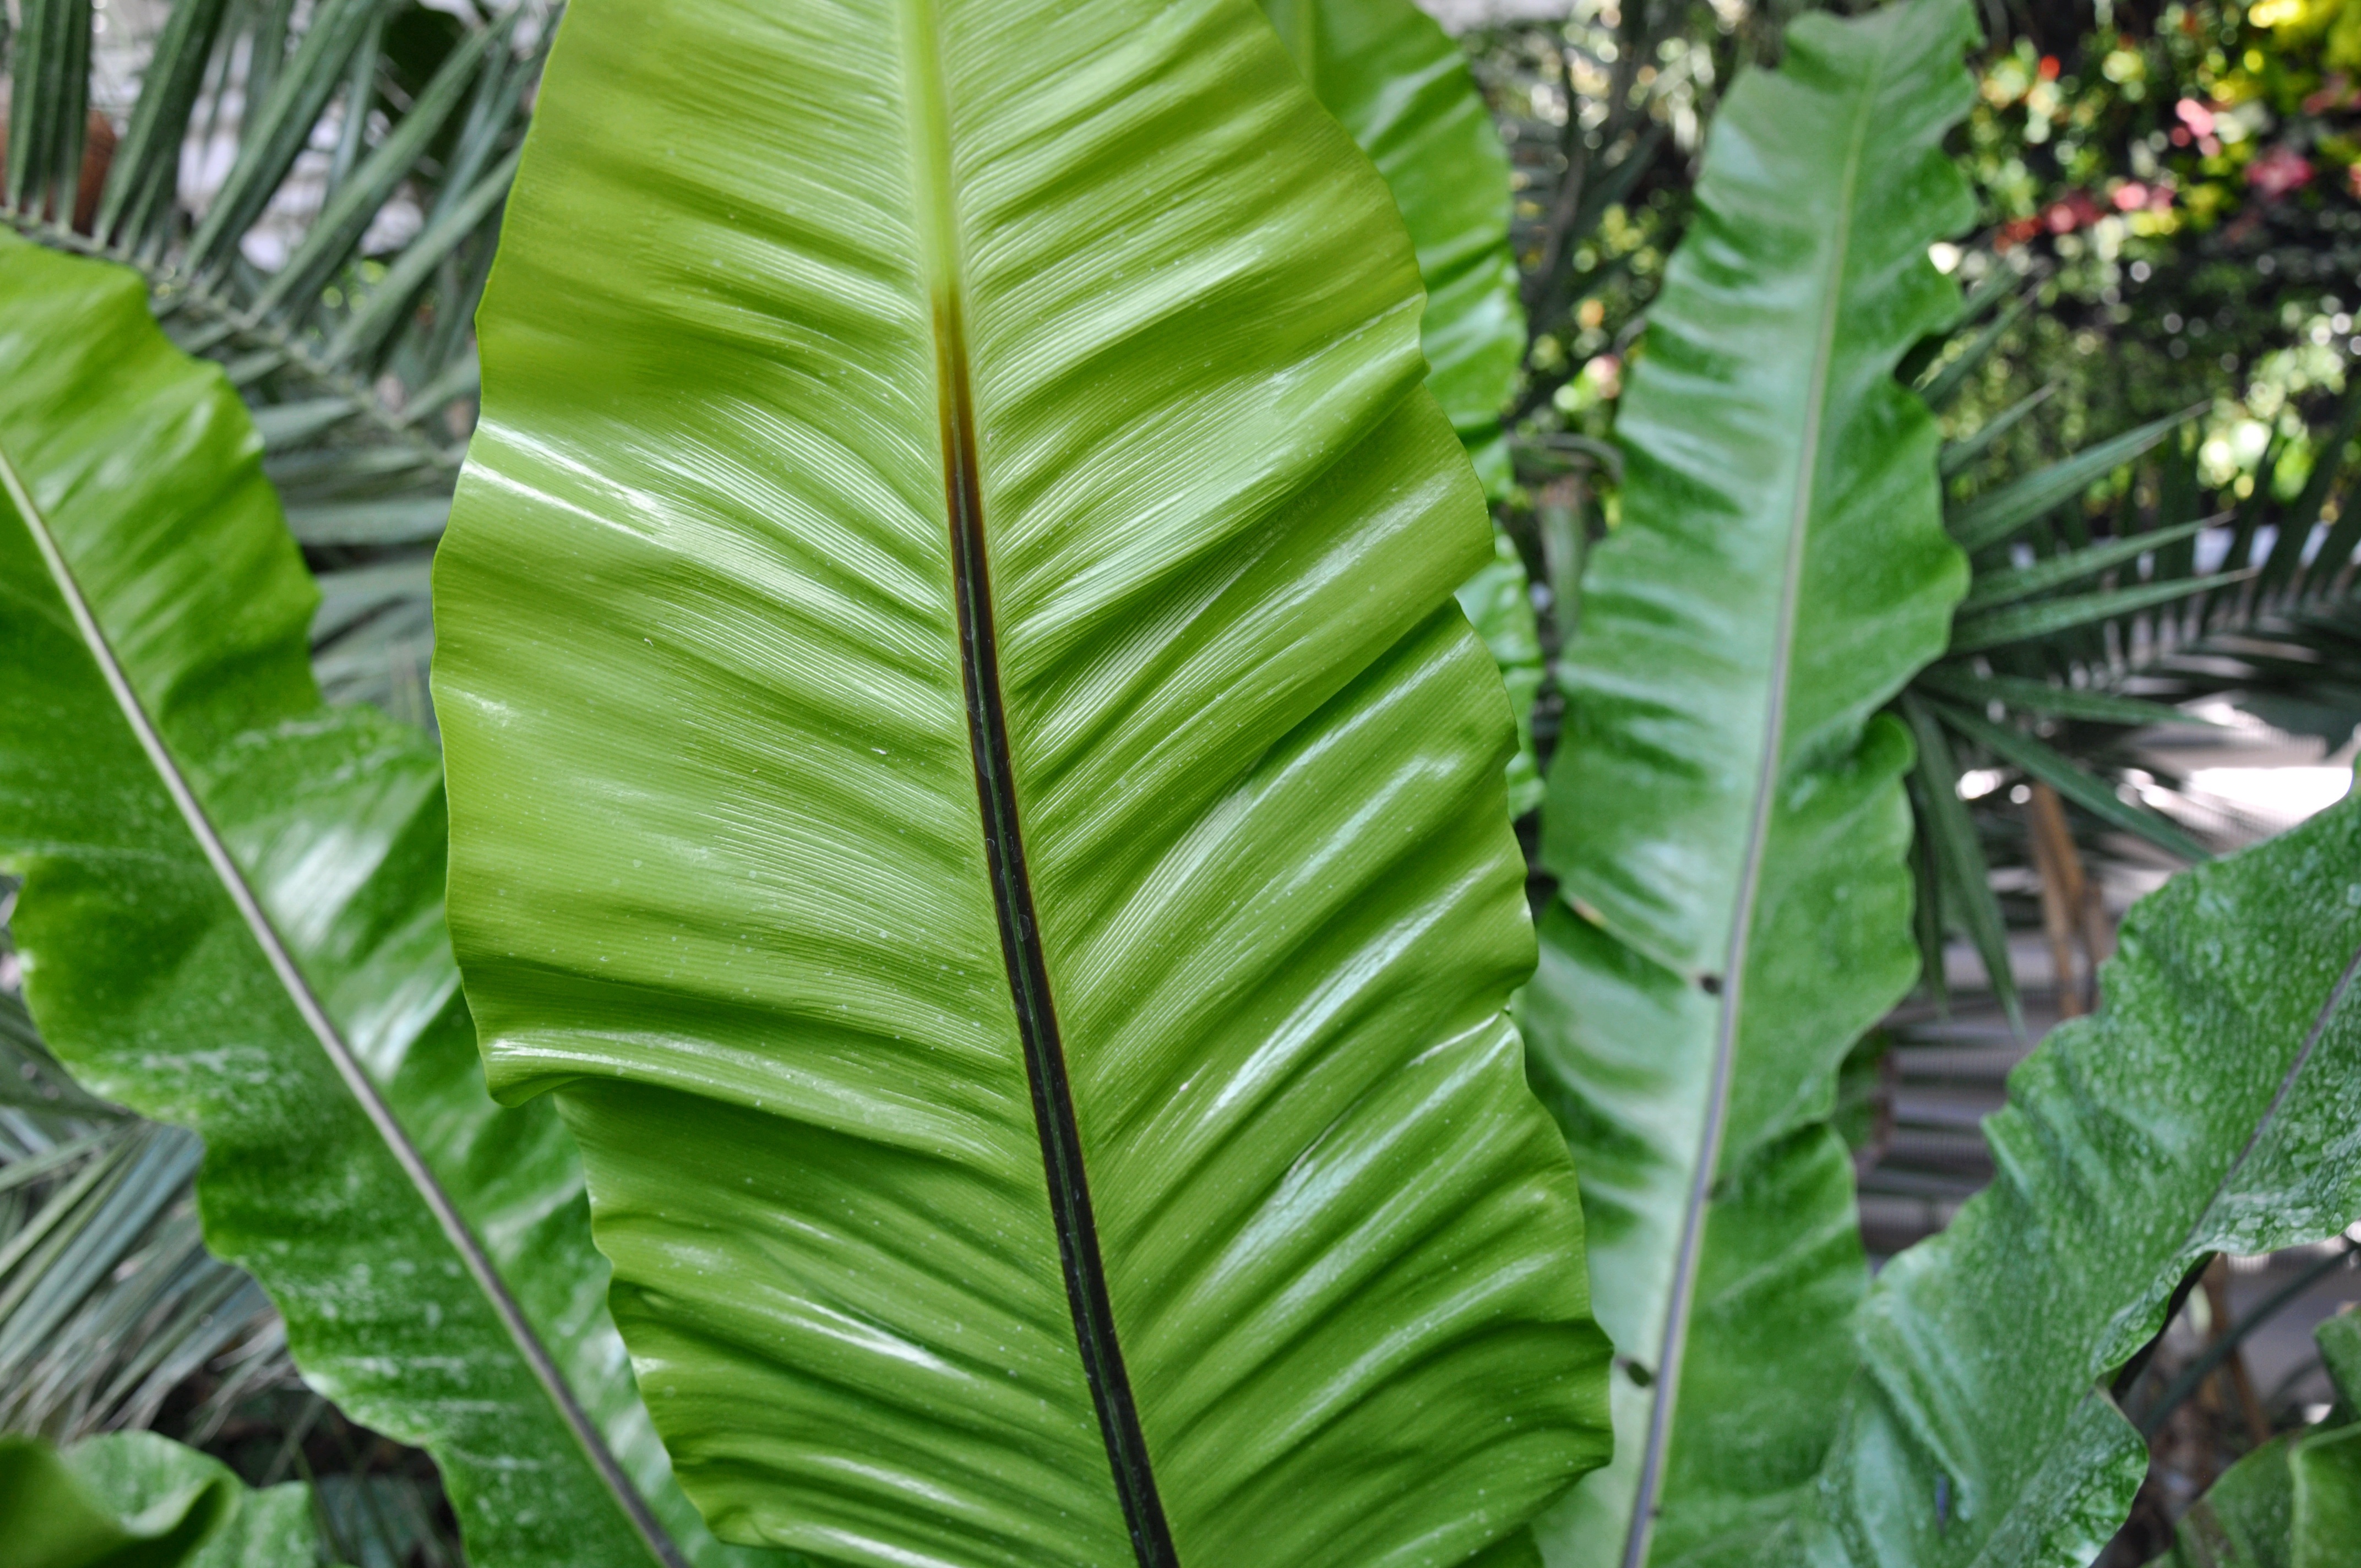
tree, nature, forest, branch, plant, leaf, flower, green, jungle, macro, botany, flora, fern, rainforest, deciduous, habitat, tropics, green leaves, flowering plant, natural environment, plant stem, land plant, ferns and horsetails, arecales